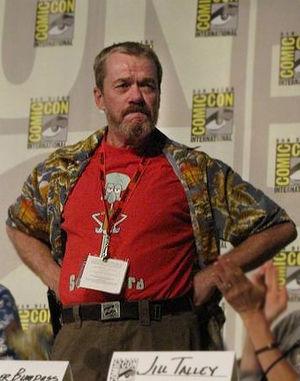
Rodger Dale Bumpass, généralement dit Rodger Bumpass, né le 20 novembre 1951 à Little Rock, en Arkansas, aux, est un acteur américain.
Bob l'éponge est une série télévisée d'animation comique américaine, créée par l'animateur et ex-biologiste Stephen Hillenburg, diffusée depuis le 1ᵉʳ mai 1999 sur Nickelodeon.